Question: Please indicate a possible affordance area of the baseball bat that can be used for holding.
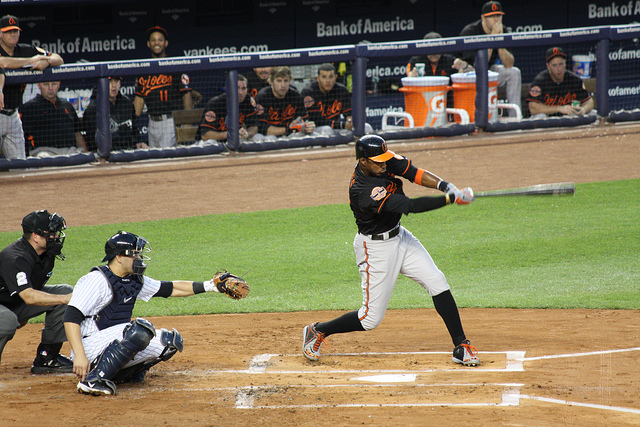
Answer: [450.5, 180.5, 477.5, 208.5]